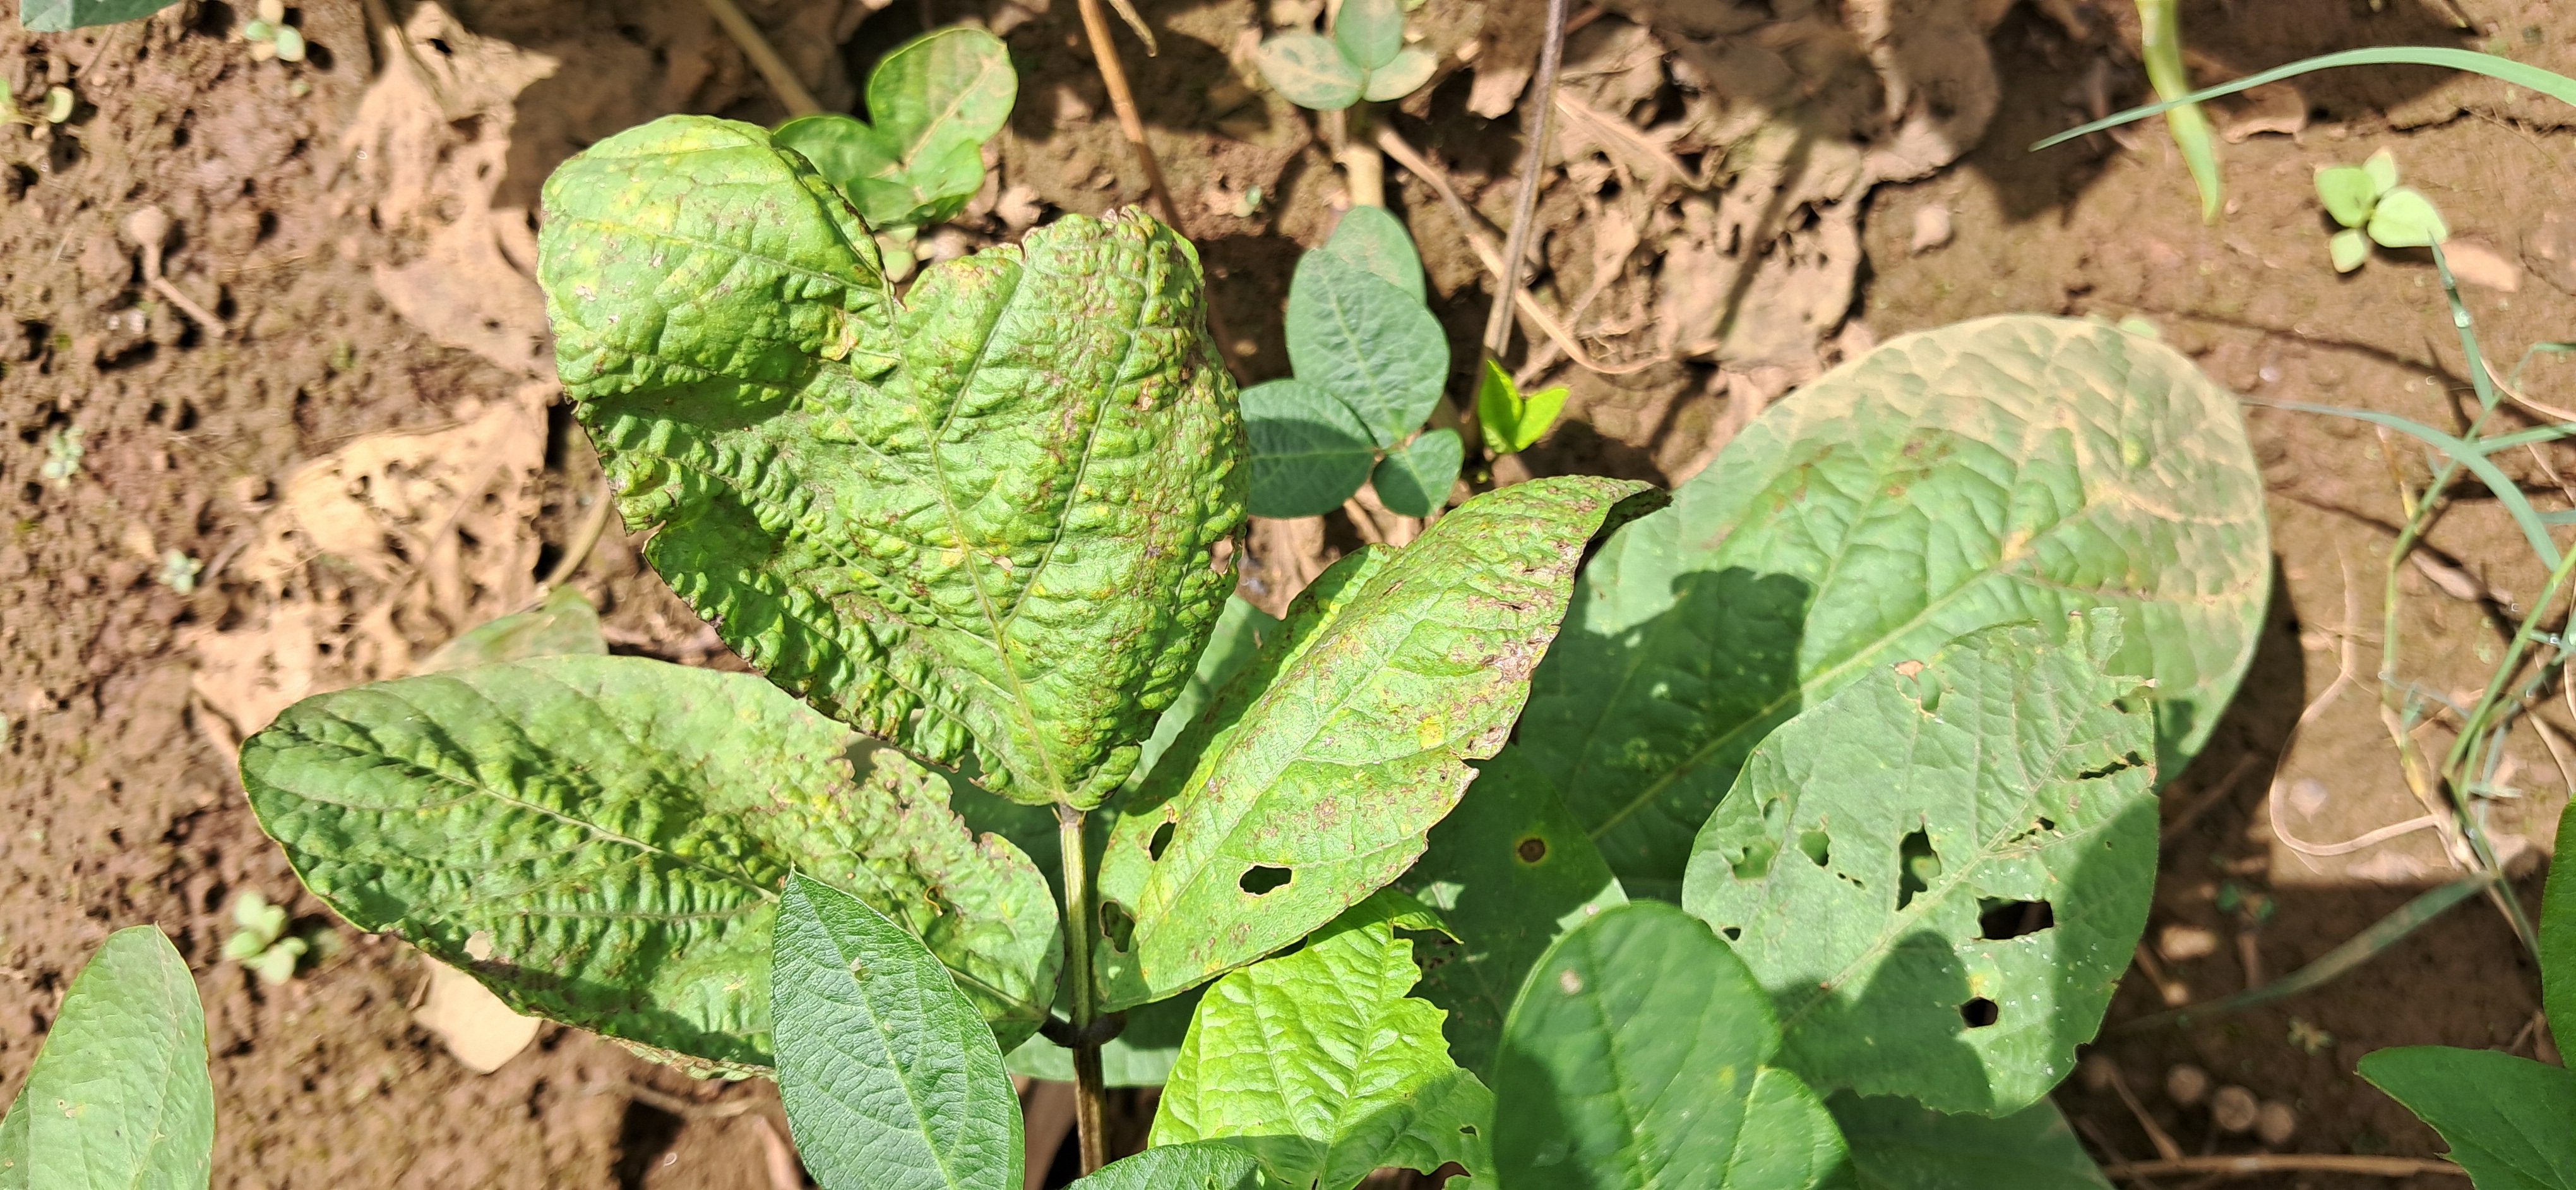
Label: Mosaic